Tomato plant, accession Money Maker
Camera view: horizontal (90 deg, fisheye); turntable rotation: 120 degrees
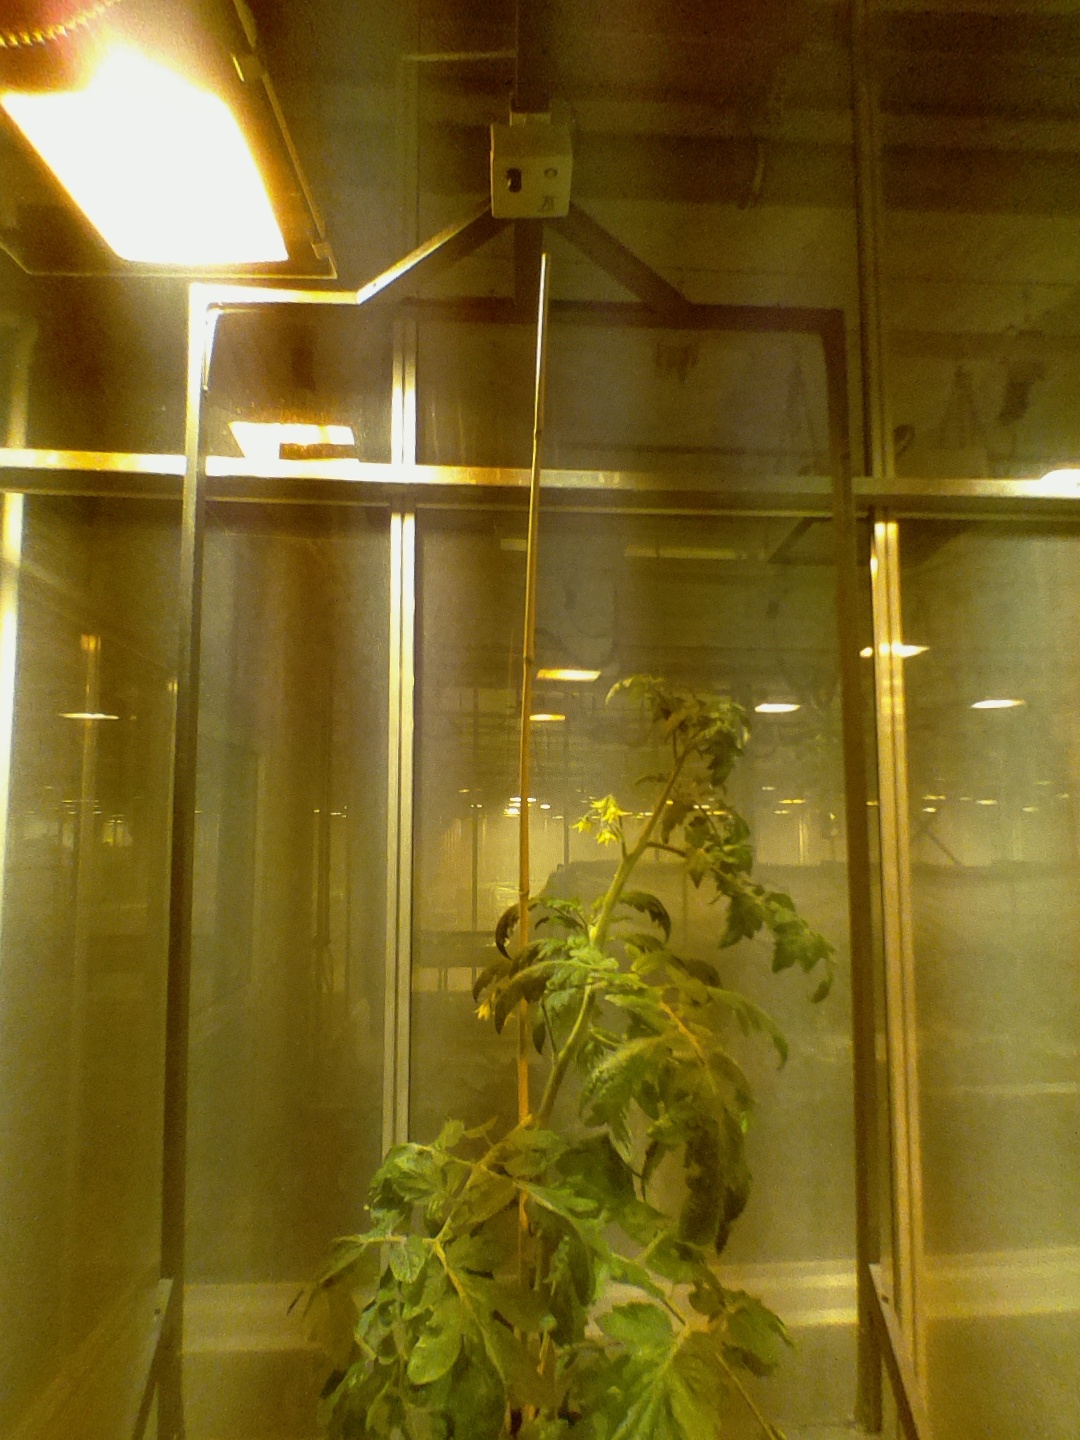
BBCH growth stage 68: Full flowering, 80%-90% of flowers open, more petals falling